Nebelkerzenabwurfvorrichtung

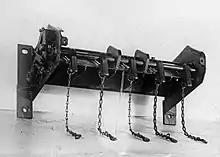
Close up of the Nebelkerzenabwurfvorrichtung.

The Nebelkerzenabwurfvorrichtung (abbreviated N.K.A.V.) was a rear mounted grenade dispenser used to disperse the Schnellnebelkerze 39 smoke grenade. It was typically found on German tanks from 1939 through 1942.